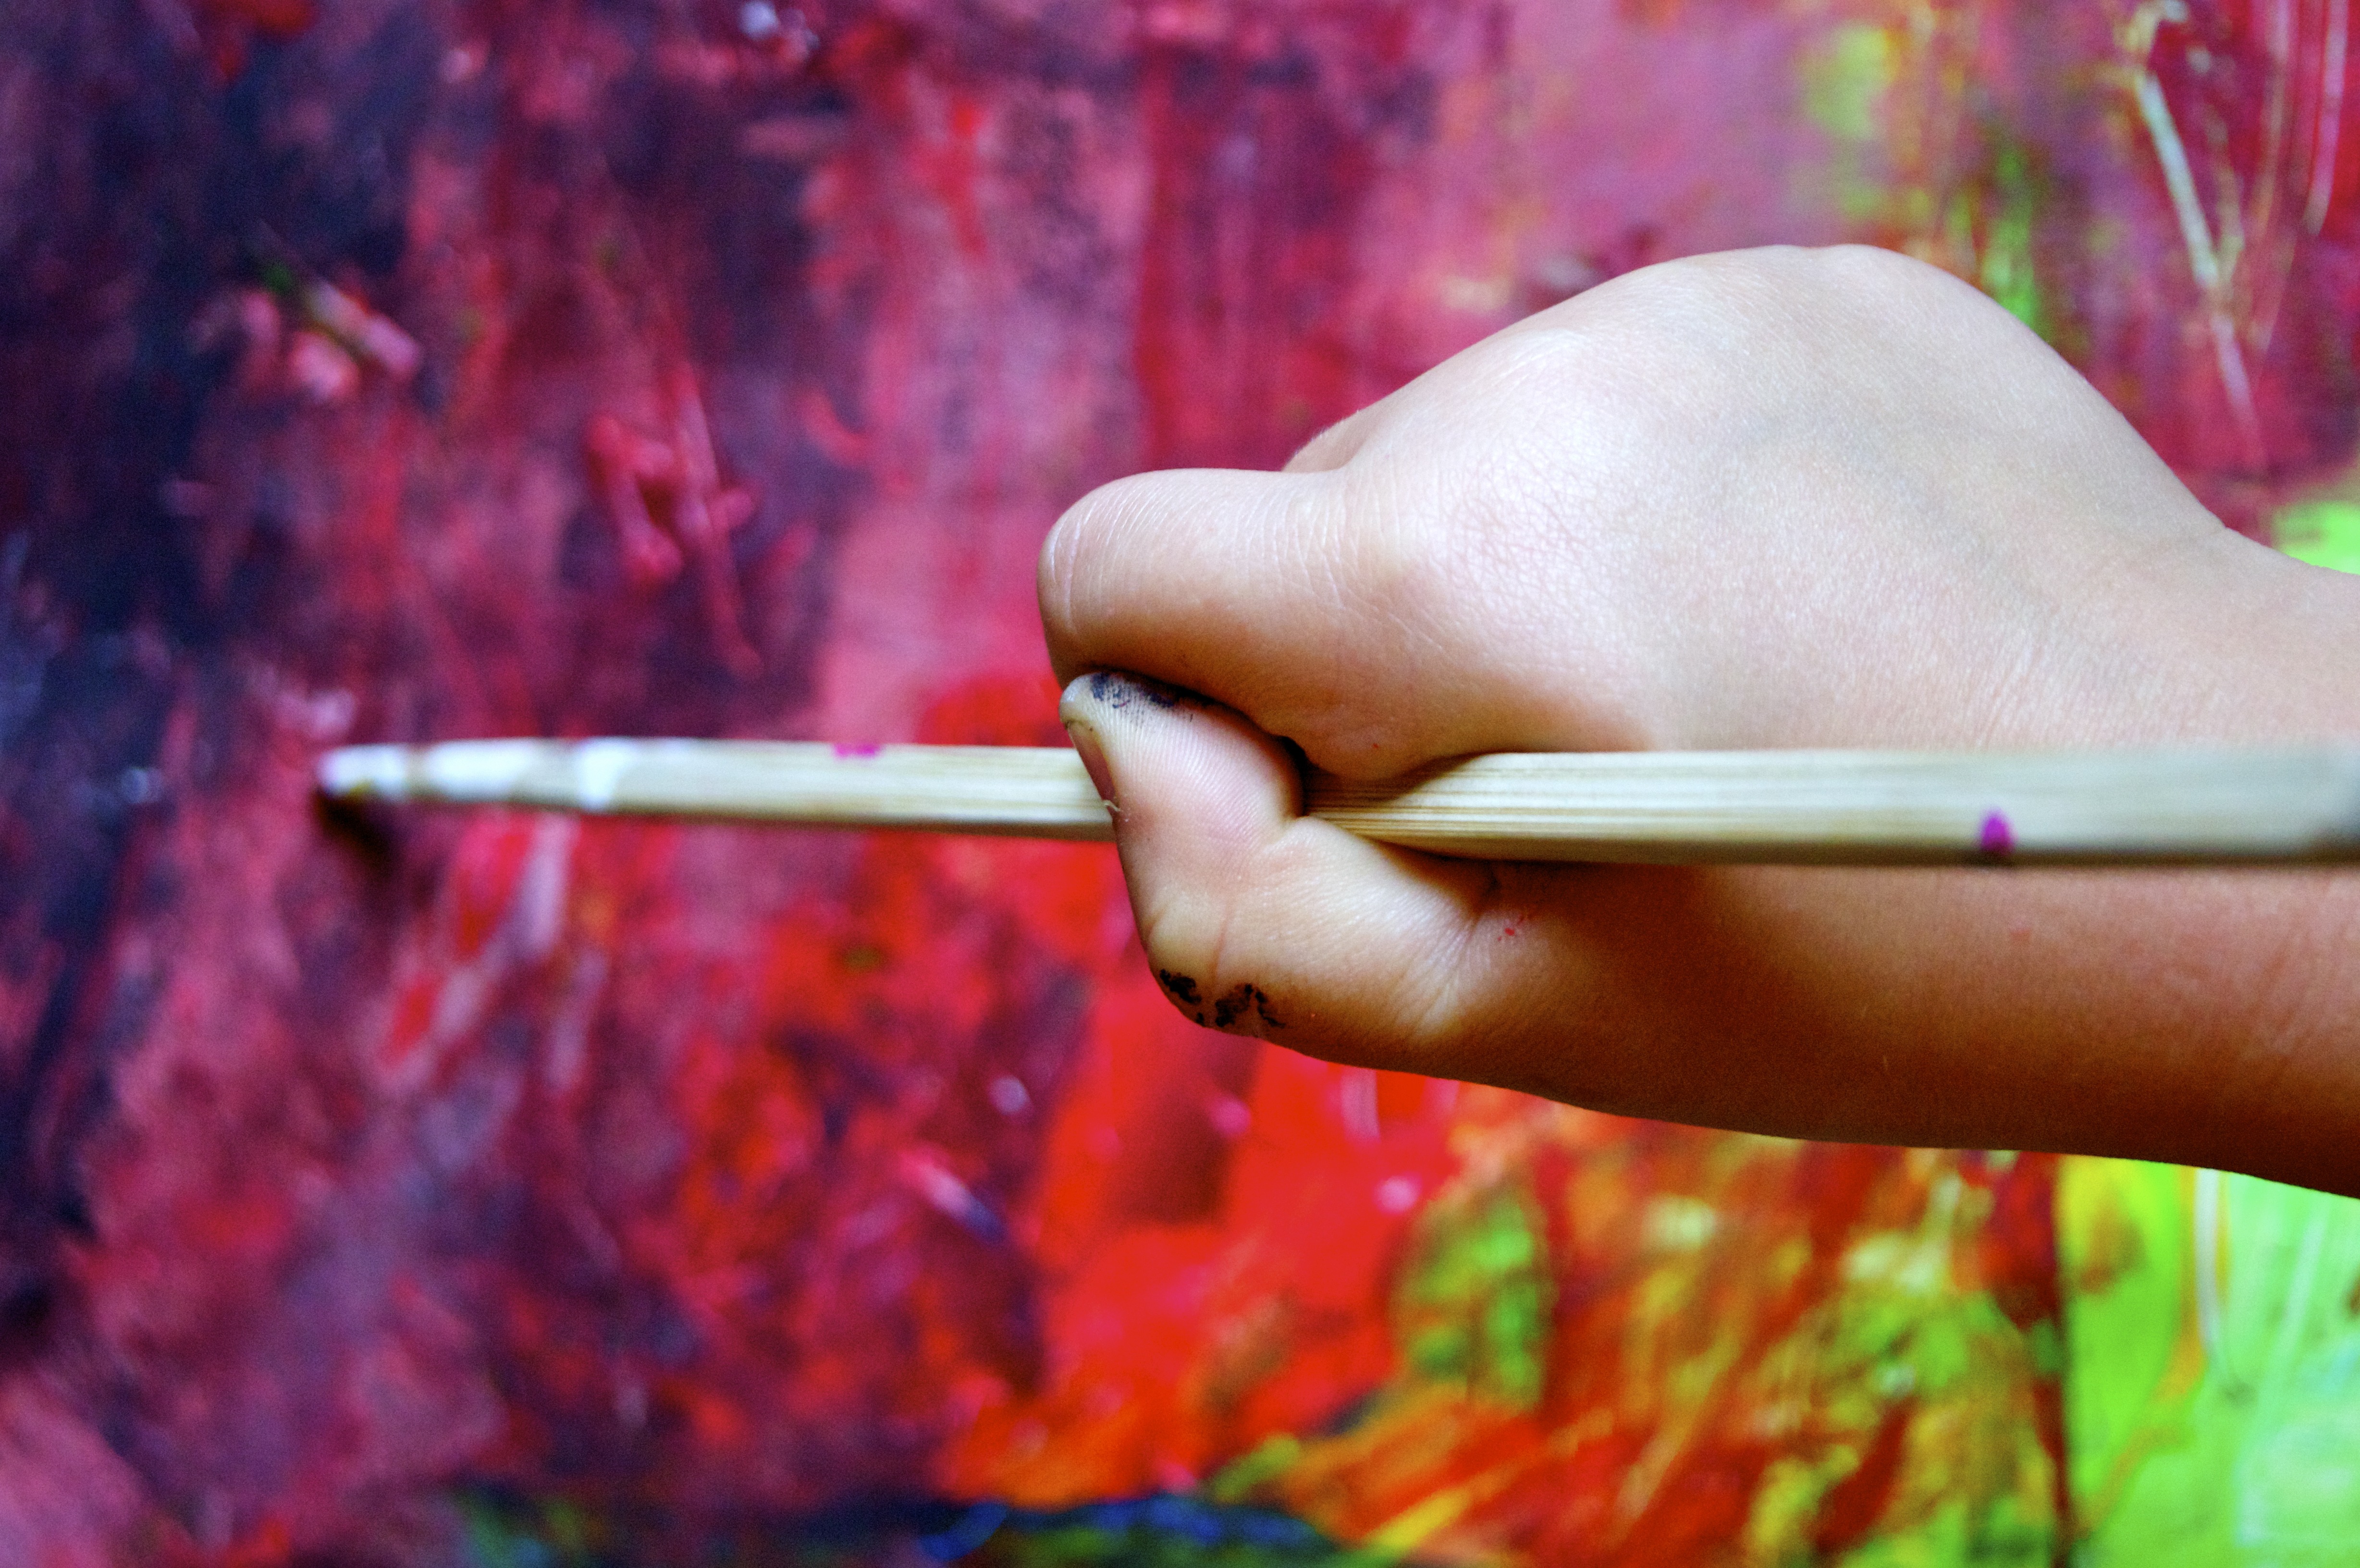
hand, play, leaf, flower, finger, red, color, small, autumn, child, paint, craft, colorful, lip, season, painting, start, close up, art, new, beauty, kindergarten, beautiful, image, macro photography, finish, at the beginning, sense